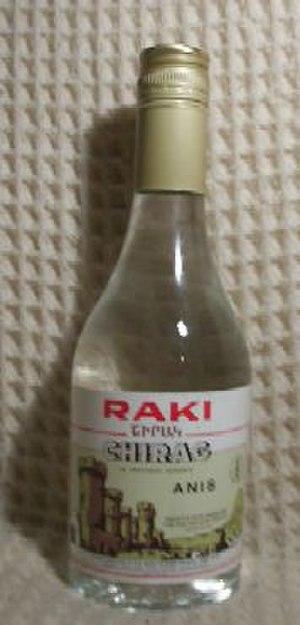
Bouteille de «
Le raki est essentiellement une eau-de-vie de vin aromatisée à l’anis. Elle est consommée en Turquie, en Grèce, en Albanie, au Kosovo dans les Balkans, en Arménie et au Proche-Orient.